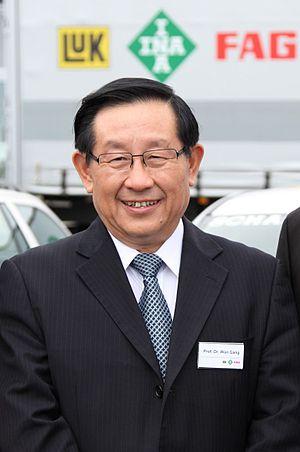
Wan Gang, né le 1ᵉʳ aout 1952 à Shanghai est une personnalité politique de la République populaire de Chine. Membre du parti chinois pour l'intérêt public, il est Ministre de la science et de la technologie depuis le 27 avril 2007.